2012 ATP World Tour Finals

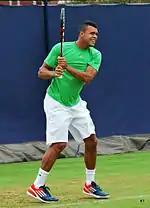
Jo-Wilfried Tsonga won the doubles silver medal at the Olympics

Jo-Wilfried Tsonga began the year well by winning the Qatar Open in an all-French final over Gaël Monfils. At the Australian Open he was upset in the fourth round by Kei Nishikori. At the French Open he lost in the quarter-finals to Novak Djokovic, despite having four match points, two at 5–4 and two at 6–5 in the fourth set. At Wimbledon he reached the semifinals losing to Andy Murray. At the US Open, Tsonga failed to reach the third round of a slam for the first time since 2007, losing to Martin Kližan in the second round. He then bounced back by winning his second title of the year at the Moselle Open over Andreas Seppi. He then reached the final of the China Open losing to Novak Djokovic. He reached his fourth final of the year at the If Stockholm Open losing to Tomáš Berdych. This is the third time that Tsonga has qualified for the event.